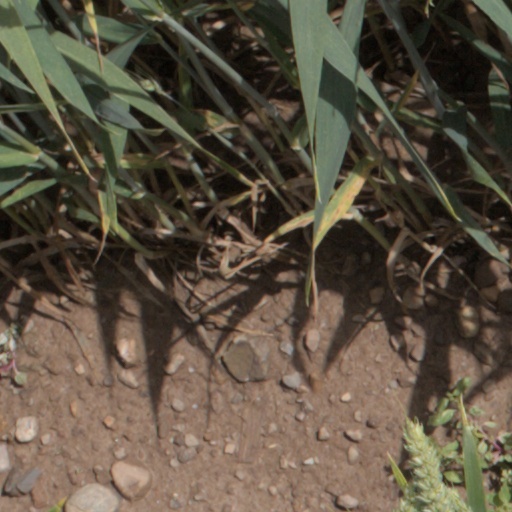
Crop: wheat